Luther Brannon House

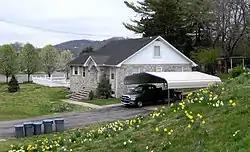
The Luther Brannon House in 2008

The Luther Brannon House was a stone bungalow structure at 151 Oak Ridge Turnpike in Oak Ridge, Tennessee, United States, where it was one of the few buildings remaining from before World War II.